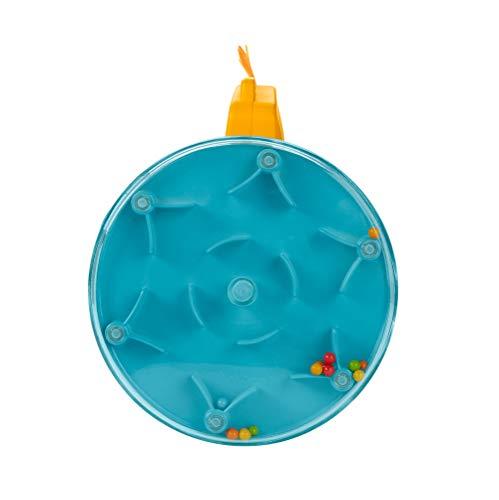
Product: Fisher-Price Play & Crawl Hedgehog Mirror, Tummy Time & Crawling Toy
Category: Toys & Games | Baby & Toddler Toys | Mirrors
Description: Roll-along hedgehog mirror that grows with your baby from tummy time, to sit-at play, to crawl and chase fun.
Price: $9.88
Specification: ProductDimensions:5x5x5inches|ItemWeight:2.55pounds|ShippingWeight:2.55pounds(Viewshippingratesandpolicies)|ASIN:B07Y1HMWGS|Itemmodelnumber:GJW14|Manufacturerrecommendedage:3months-4years